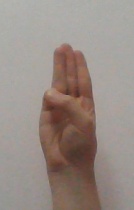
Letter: thaa